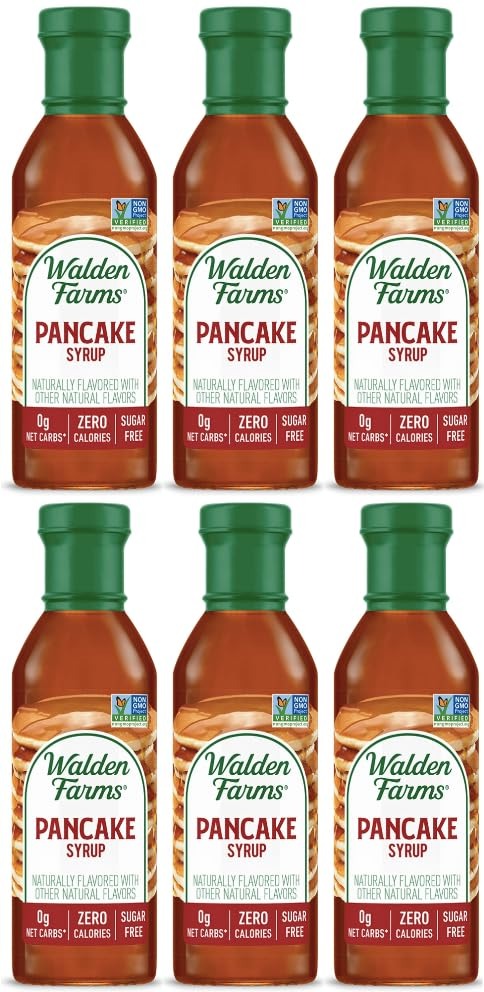
Item Name: WALDEN FARMS CALORIE FREE Pancake SYRUP, 12 Fl Oz (Pack of 1)
Bullet Point 1: Calorie-Free
Bullet Point 2: Dairy-Free
Bullet Point 3: Carb-Free
Bullet Point 4: Sugar-Free
Bullet Point 5: Fat-Free
Bullet Point 6: Gluten-Free
Bullet Point 7: Kosher (OU)
Bullet Point 8: Blueberry
Bullet Point 9: Caramel
Bullet Point 10: Chocolate
Bullet Point 11: Maple Bacon
Bullet Point 12: Maple Walnut
Bullet Point 13: Pancake
Bullet Point 14: Strawberry
Product Description: Syrups
Value: 12.0
Unit: Fl Oz

Price: 4.79